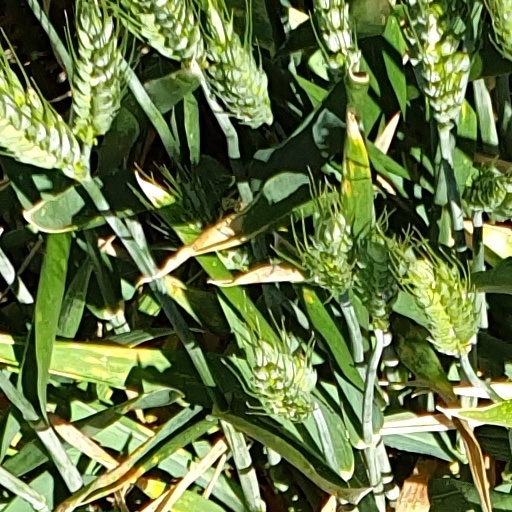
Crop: wheat